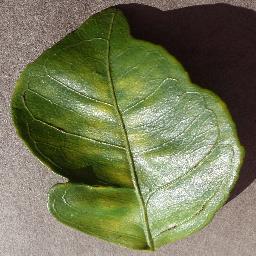
Label: Orange___Haunglongbing_(Citrus_greening)